Anumandai

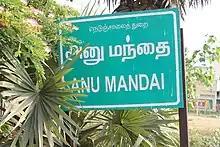
Anumandai name board

Anumandai has two banks namely, Pallavan Grama Bank and Co-operative Bank.